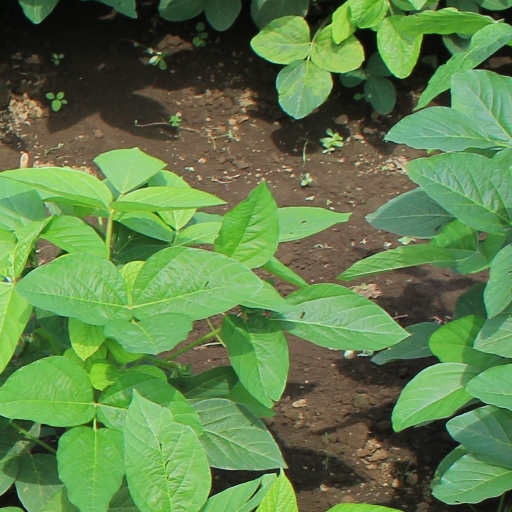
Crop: soybean